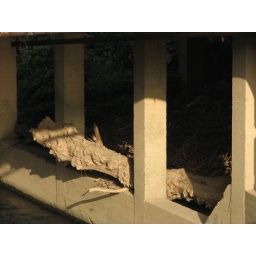
tree left under building after flood by bigshoot1966